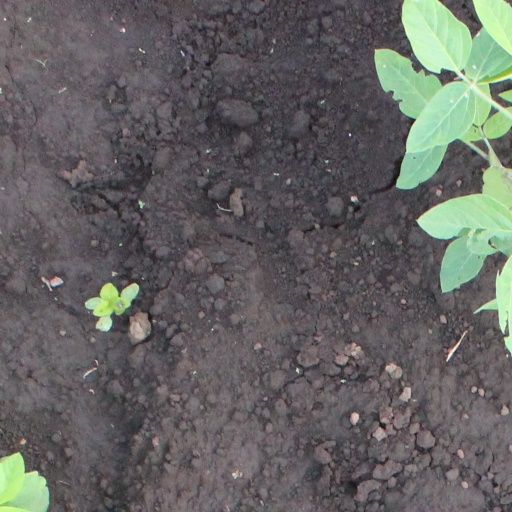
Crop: soybean